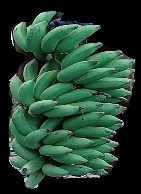
Variety: elakki-bale
Grade: grade1